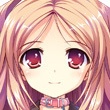
Portrait style: Anime Portrait